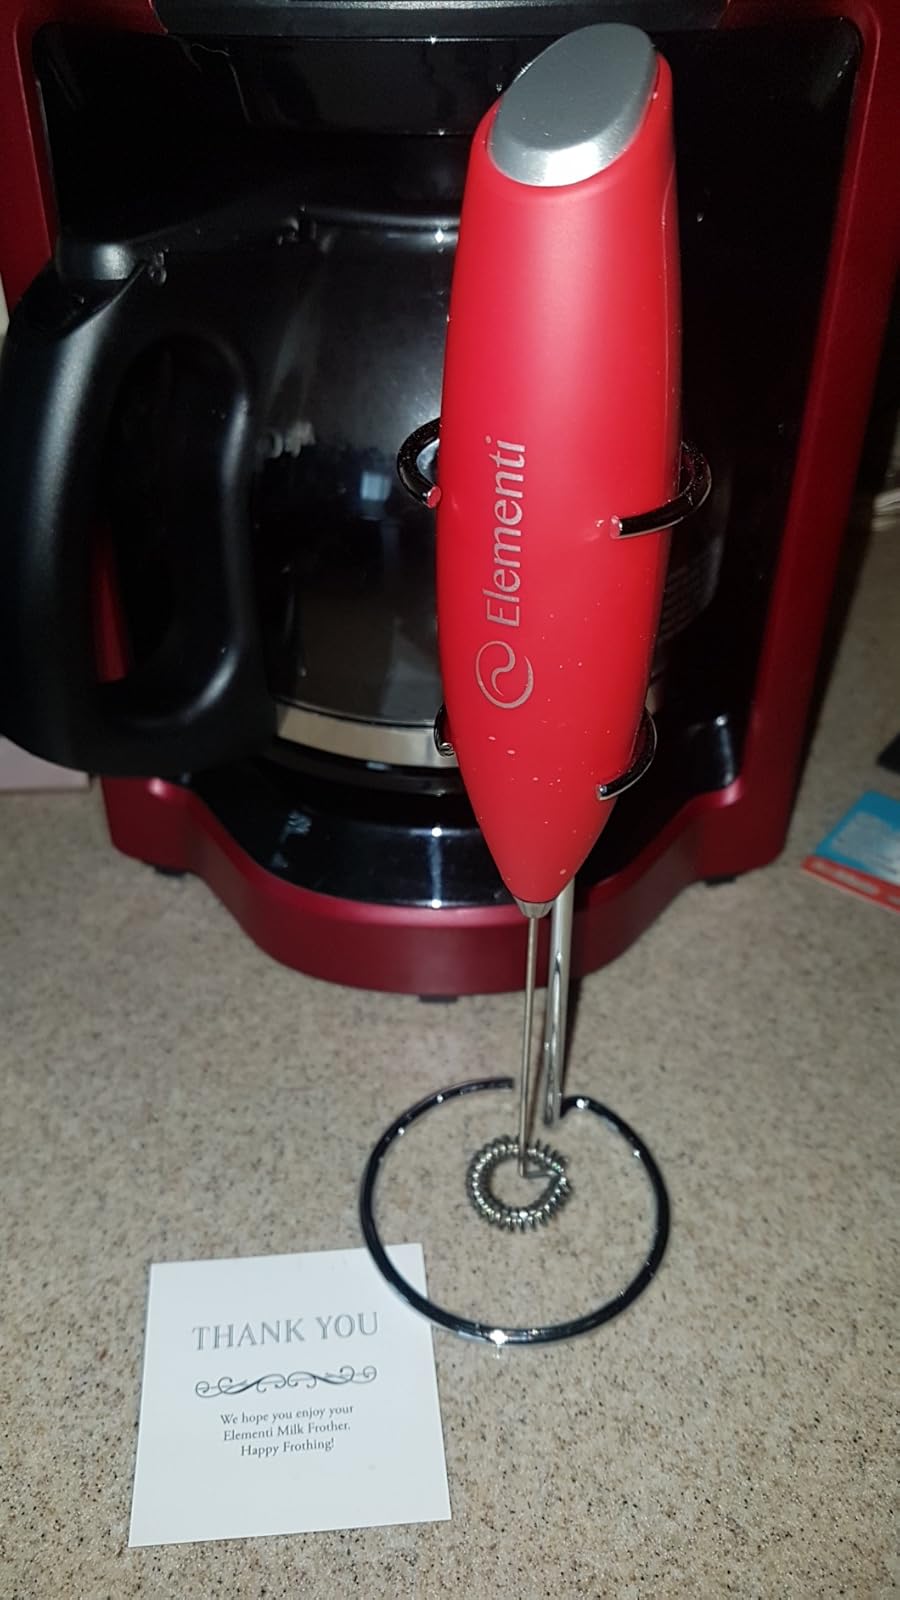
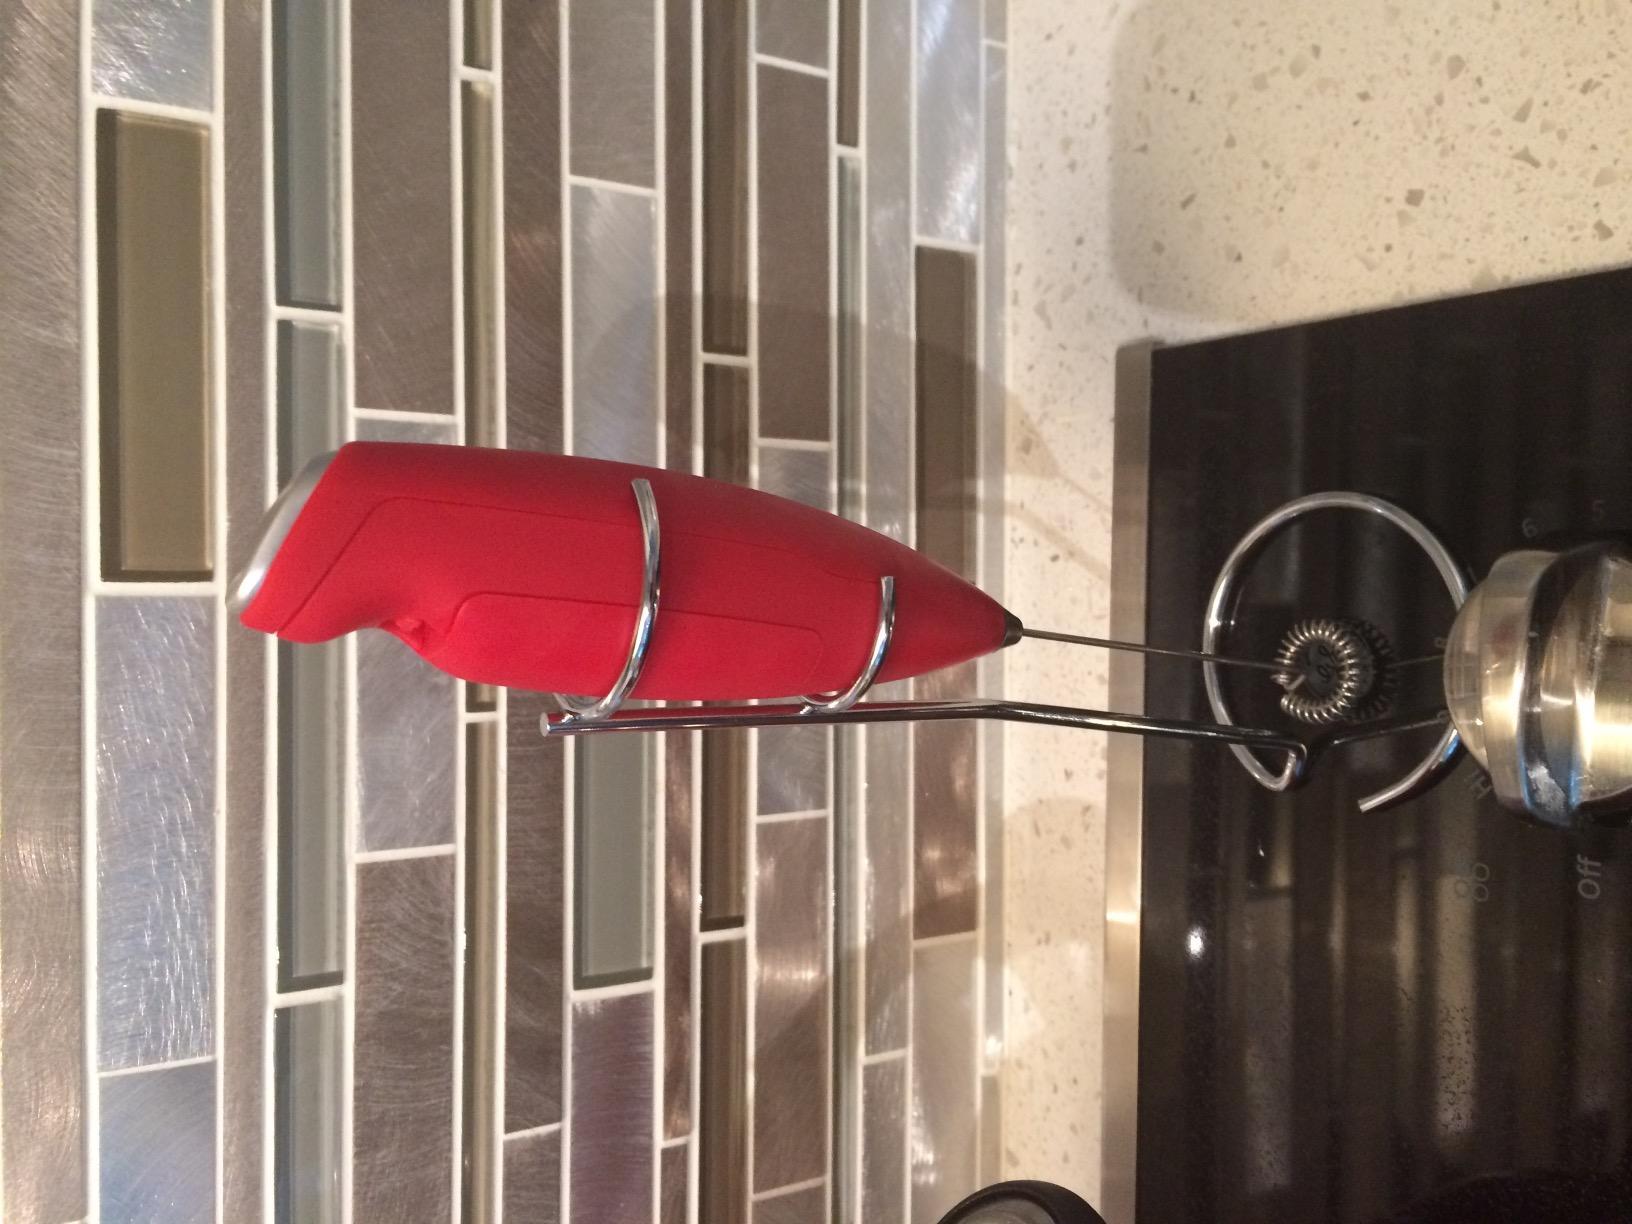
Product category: items_mixer
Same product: yes